Hans Gaede

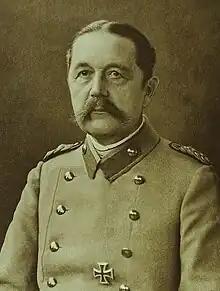

Hans Emil Alexander Gaede (19 February 1852 in Kolberg – 16 September 1916 in Freiburg im Breisgau) was a Prussian officer, and later General of Infantry during World War I. He commanded Army Detachment Gaede and was a recipient of the Pour le Mérite.